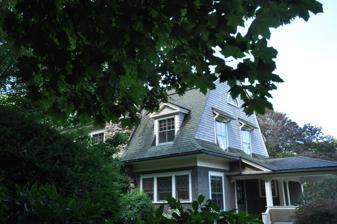
Building: Robbins Stoeckel House
Country: United States of America
Year built: 1907
Historic house in Connecticut, United States United States historic place Robbins Stoeckel House U.S. National Register of Historic Places Show map of Connecticut Show map of the United States Location Litchfield Rd., Norfolk, Connecticut Coordinates 41°59′2″N 73°12′3″W / 41.98389°N 73.20083°W / 41.98389; -73.20083 Area 3 acres (1.2 ha) Built 1907 ( 1907 ) Architect Taylor, Alfredo S.G. MPS Taylor, Alfredo S. G., TR NRHP reference No. 82004465 Added to NRHP August 2, 1982 The Robbins Stoeckel House is a historic house on Litchfield Road in Norfolk, Connecticut .  Built in 1907, it is a distinctive design of the architect Alfredo S.G. Taylor , featuring some of his signature elements.  It was listed on the National Register of Historic Places in 1982. Description and history The Robbins Stoeckel House stands south of the village center of Norfolk, on the west side of Litchfield Road just south of the Mountain View Inn.  It is a 2 + 1 ⁄ 2 -story wood-frame structure, with a dormered gable roof, and an exterior finished in stucco and wooden shingles.  A gambrel-roofed ell extends from the north side.  A fieldstone chimney rises on the front facade, near the junction between the original main block and the ell. The house was built in 1907 to a design by Alfredo S.G. Taylor, a New York City -based architect who spent many summers in Norfolk.  Taylor is credited with more than thirty commissions in Norfolk. This house exhibits a number of signature Taylor elements, including windows with small panes in both square and diamond configurations, the half-round window in the end of the gambrel gable, and the position of the entrance at the crook of the ell.  The ell, although it was added in the 1920s for a subsequent owner, was also designed by Taylor. See also National Register of Historic Places listings in Litchfield County, Connecticut References